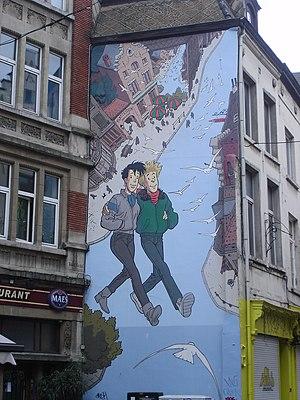
mur peint à Bruxelles